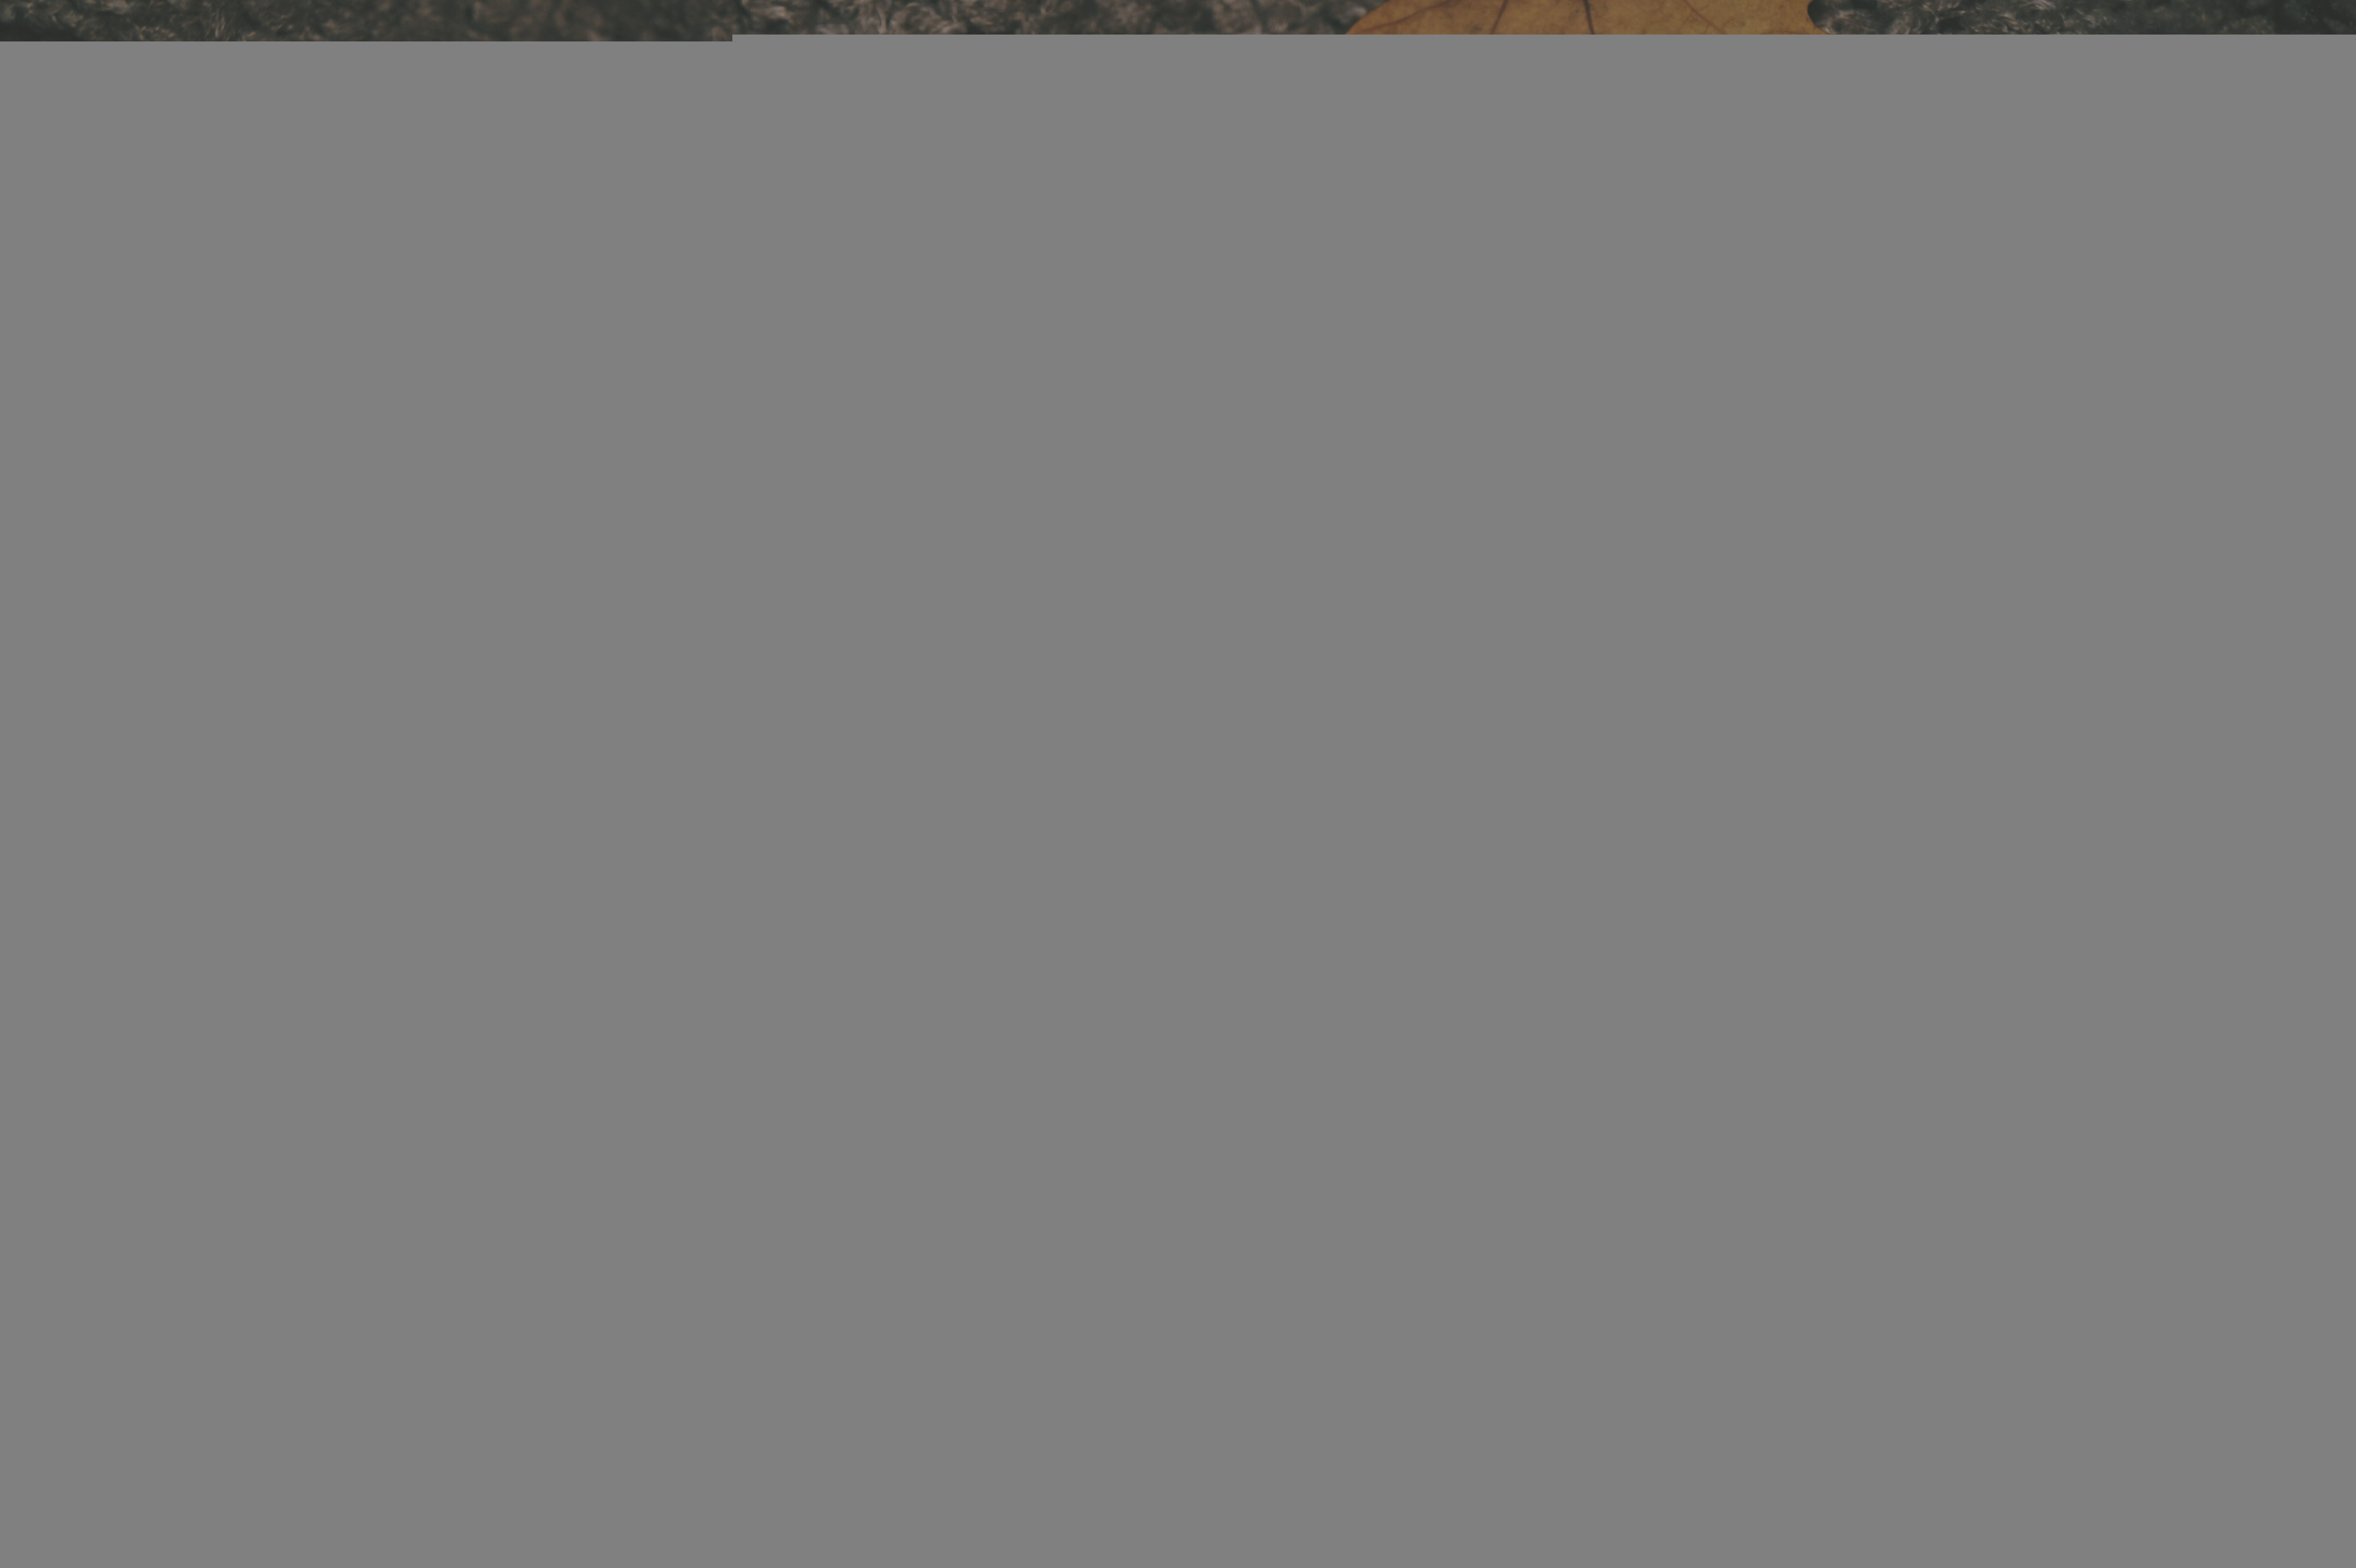
hand, wheel, flower, daisy, autumn, binding, leaves, comfortable, coozy